State highway

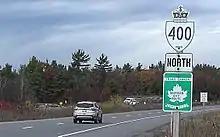
A Canadian provincial highway double-signed with a numberless, but named, national Trans-Canada marker

Brazil is another country that is divided into states and has state highways. For example, the longest highway in the state of São Paulo, the Rodovia Raposo Tavares, is designated as SP-270 and SP-295.